List of Brisbane Roar FC seasons

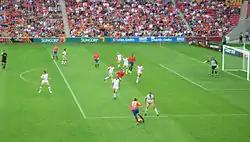
Roar playing at home in 2006.

Brisbane Roar Football Club is an association football club based in Milton, Queensland.